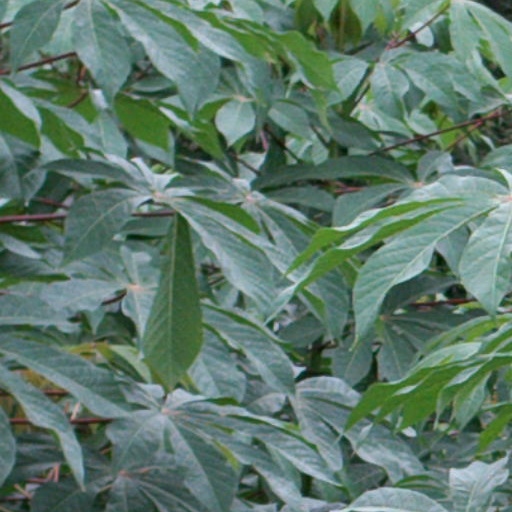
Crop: cassava